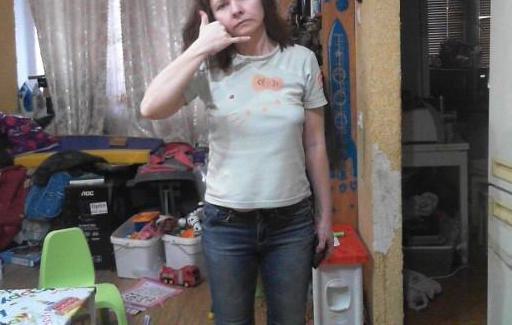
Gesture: no_gesture